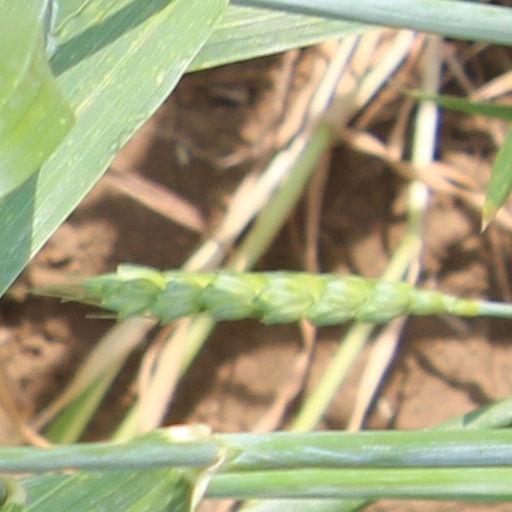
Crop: wheat